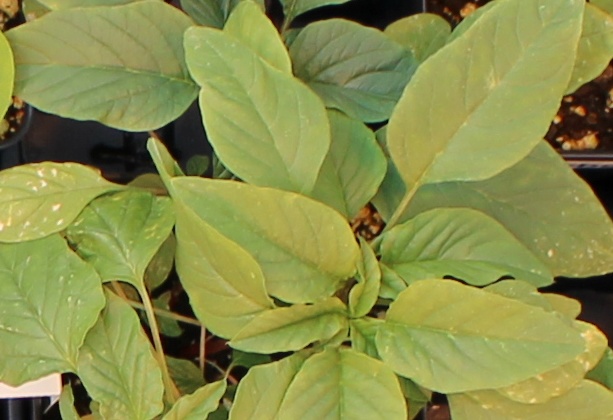
Label: Palmer Amaranth